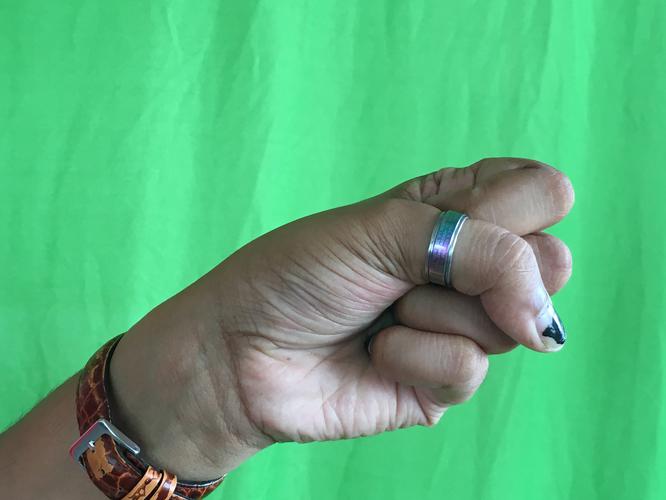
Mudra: Mushti
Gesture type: single_hand